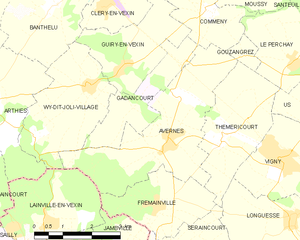
Carte des communes françaises Avernes